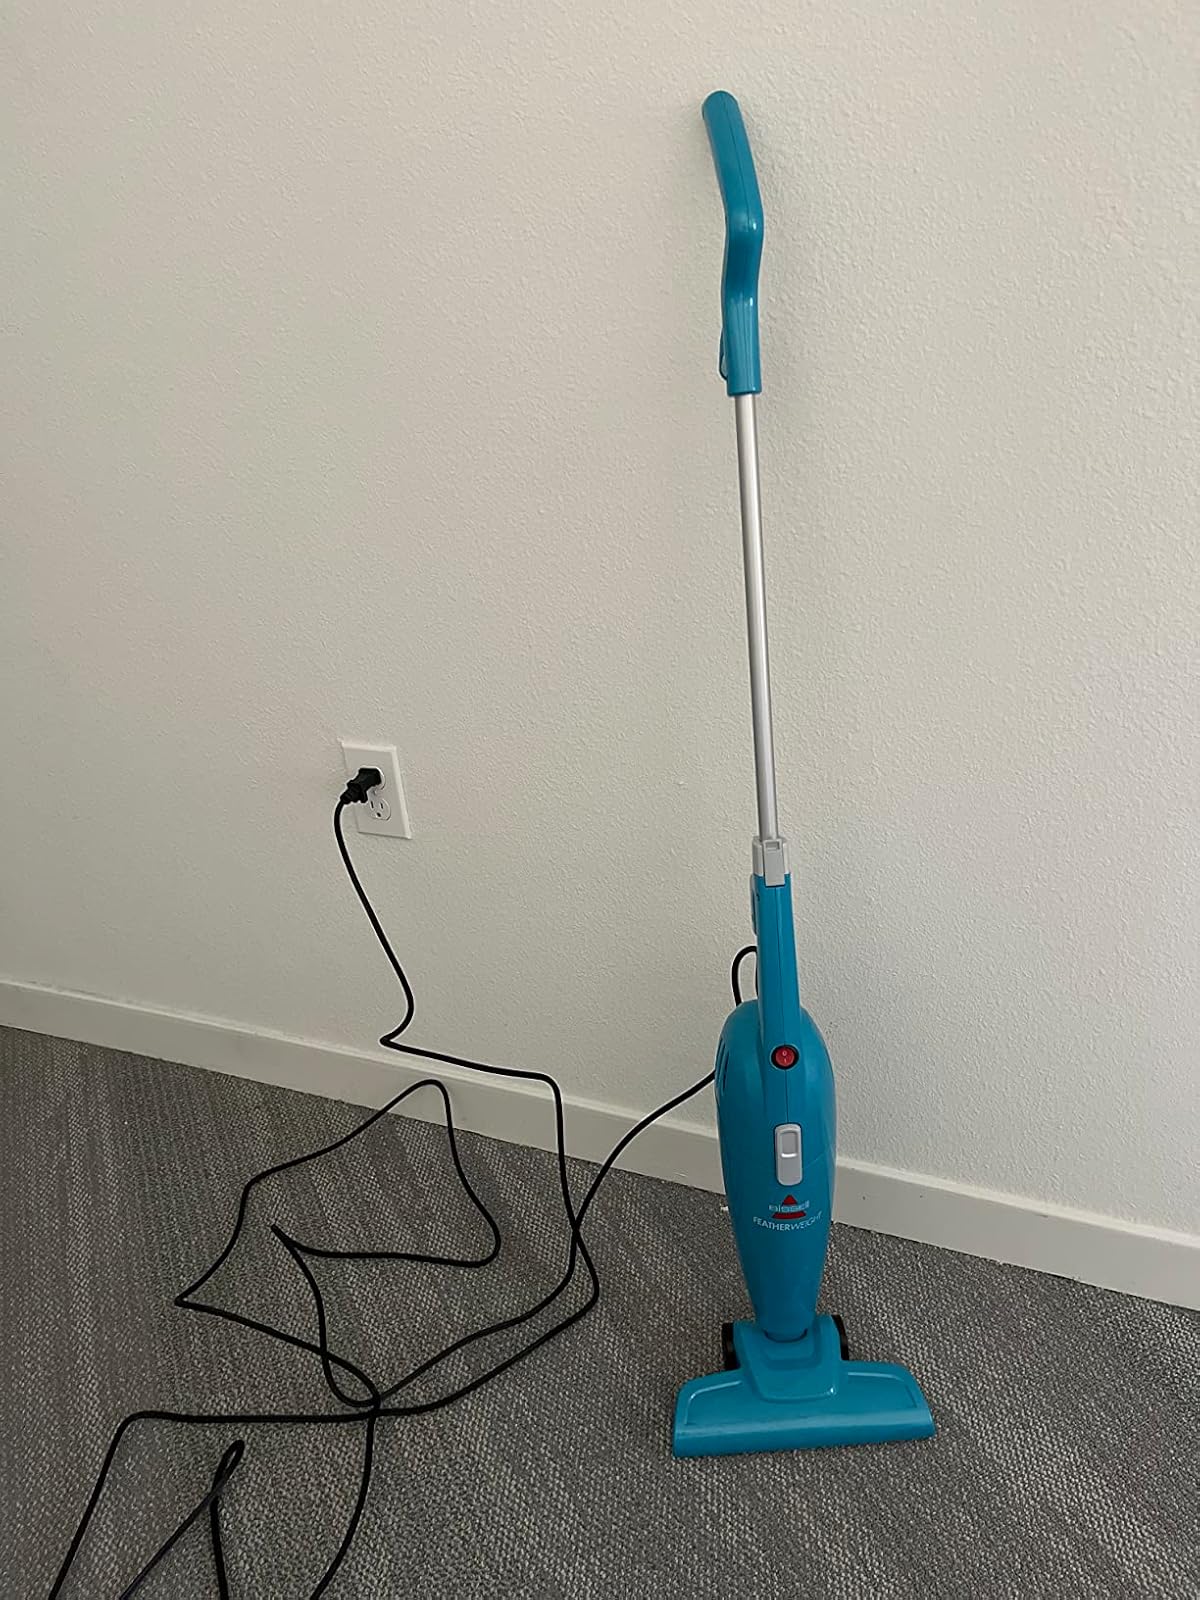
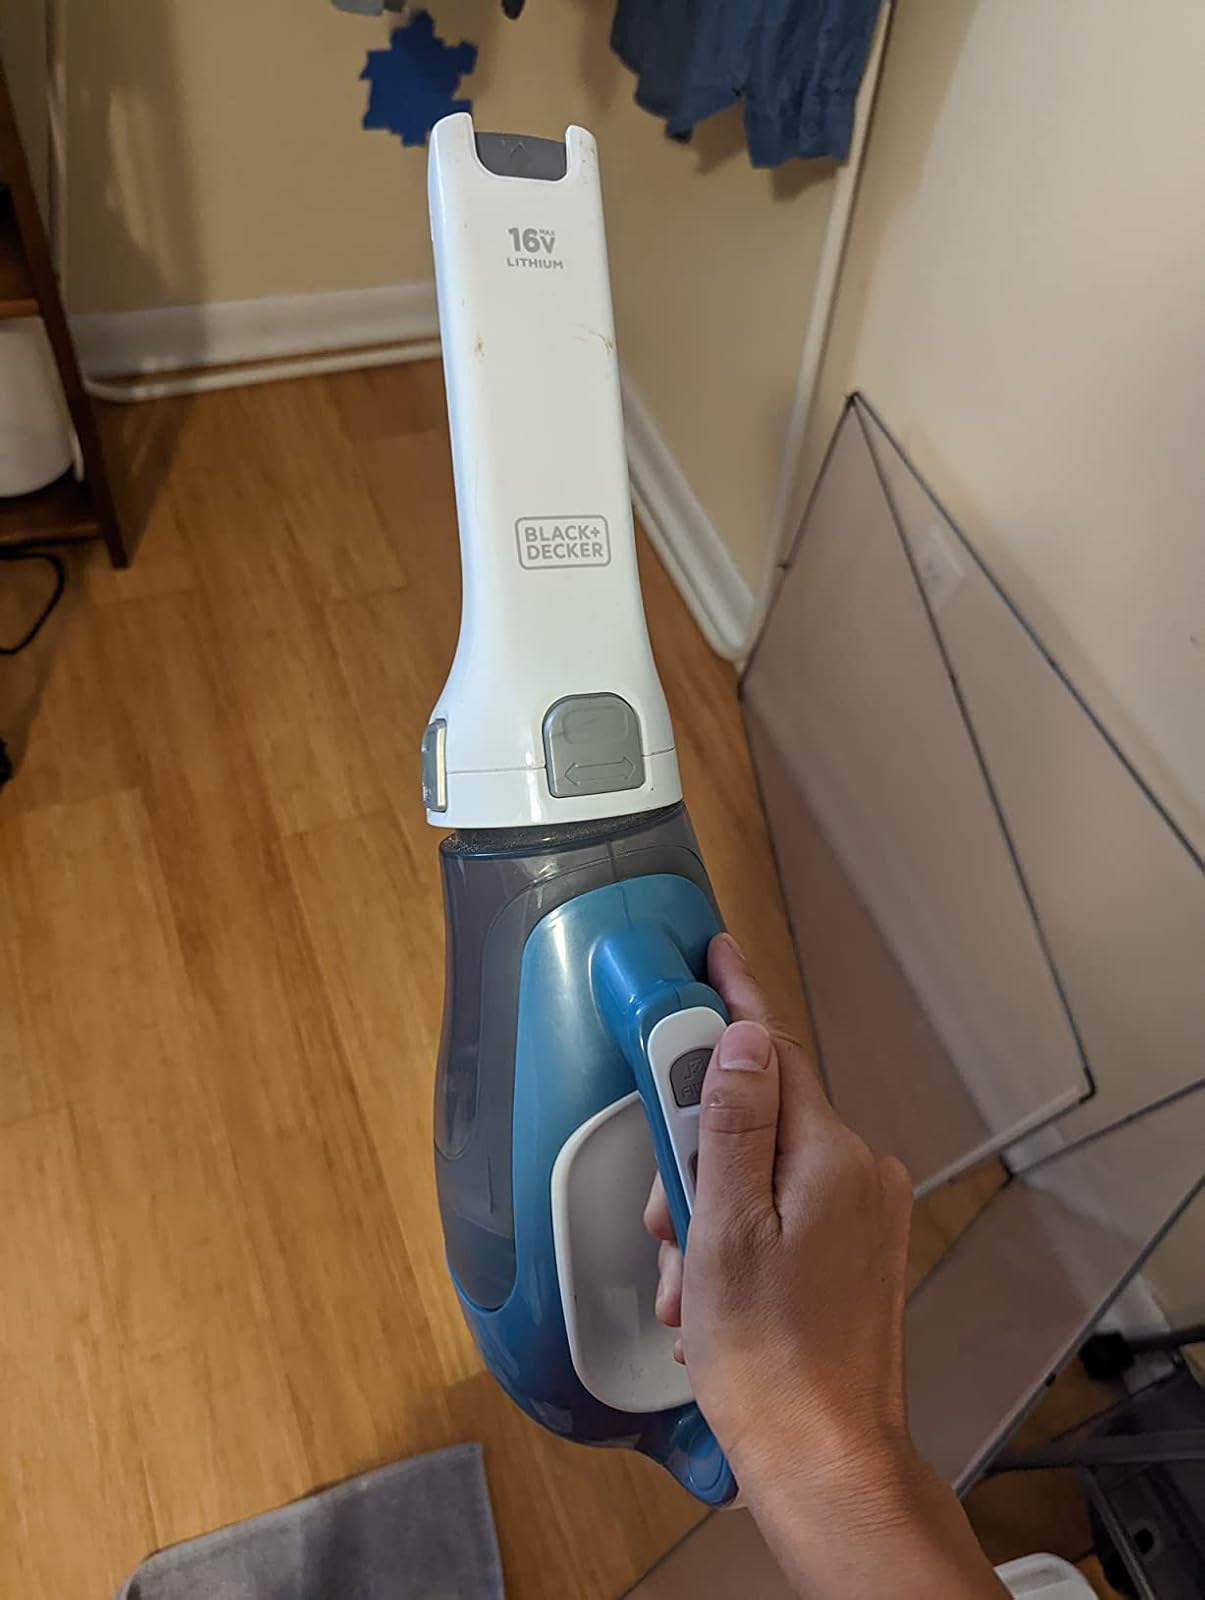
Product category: items_vacuum
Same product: no